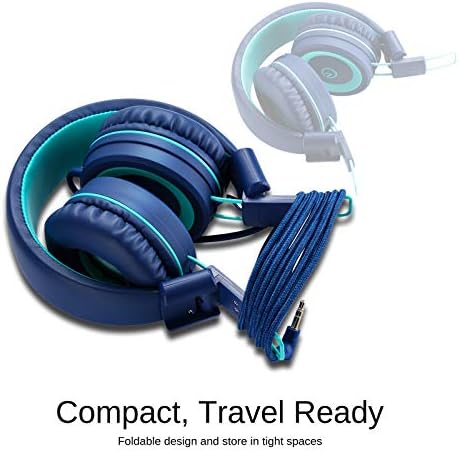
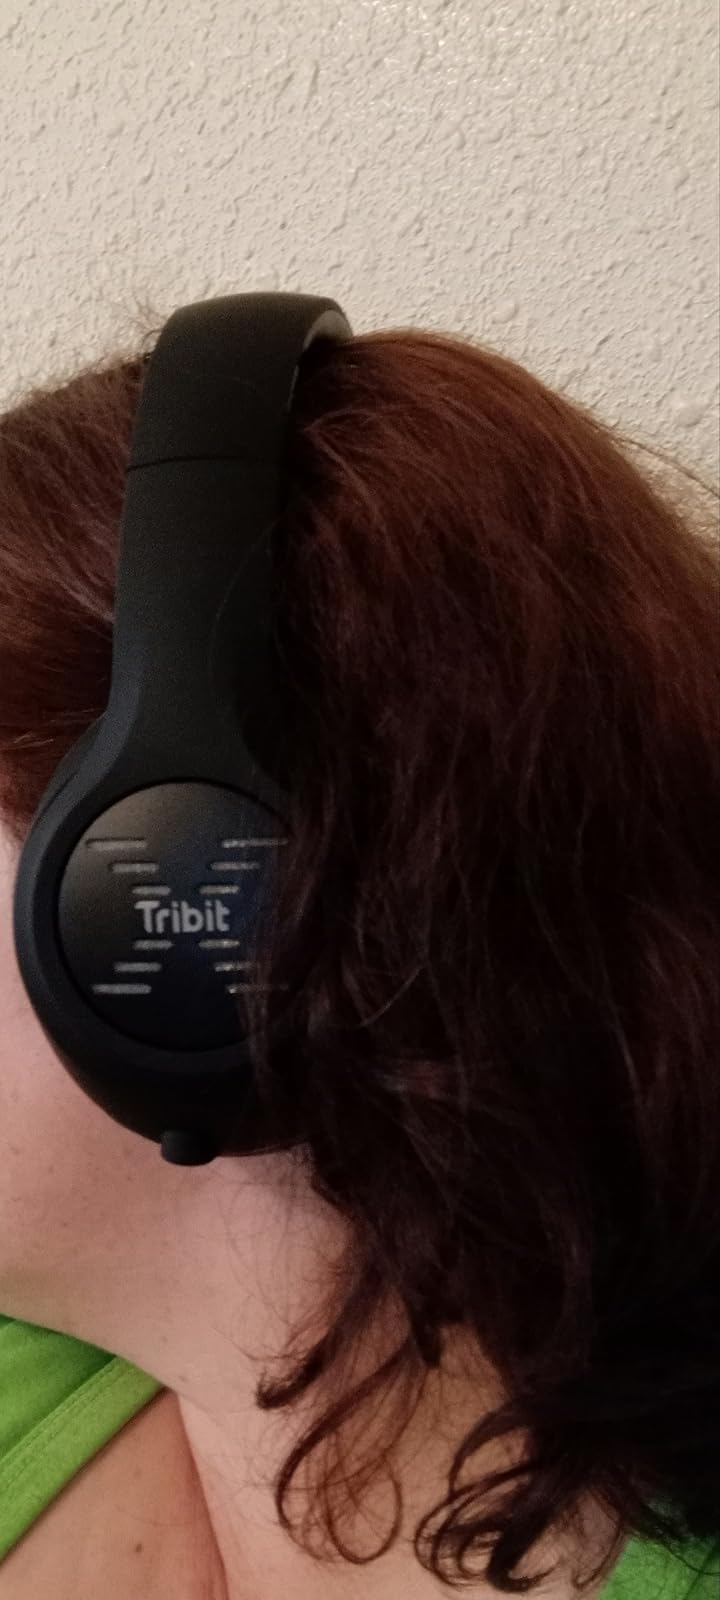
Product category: headphones
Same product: no